Visa requirements for Latvian citizens

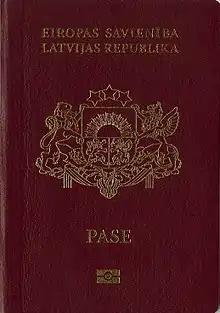
A Latvian passport

Visa requirements for Latvian citizens are administrative entry restrictions by the authorities of other states placed on citizens of Latvia. As of December 2024, Latvian citizens had visa-free or visa on arrival access to 184 countries and territories, ranking the Latvian passport 10th in terms of travel freedom (tied with Icelandic passport and Slovakian passport) according to the Henley-on-Thames Passport Index.